Thatcherism

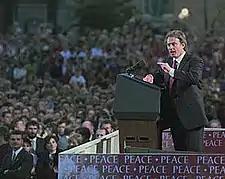
Prime Minister Tony Blair, shown speaking in 1998 while visiting Armagh, has publicly proclaimed his support for various aspects of Thatcherism despite leading an opposing political party years after Thatcher left office.

The extent to which one can say Thatcherism has a continuing influence on British political and economic life is unclear. It could be said that a "post-Thatcherite consensus" exists in modern British political culture, especially regarding monetary policy. In the 1980s, the now defunct Social Democratic Party adhered to a "tough and tender" approach in which Thatcherite reforms were coupled with additional welfare provisions. Neil Kinnock, leader of the Labour Party from 1983 to 1992, initiated Labour's rightward shift across the political spectrum by largely concurring with the economic policies of the Thatcher government. The New Labour governments of Tony Blair and Gordon Brown were described as "neo-Thatcherite" by some on the left since many of their economic policies mimicked those of Thatcher.